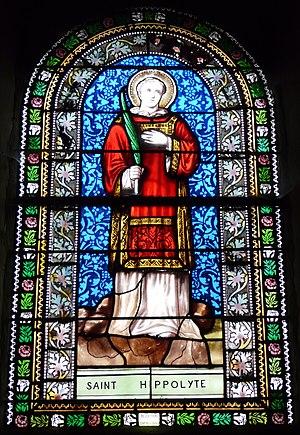
Représentation de saint Hippolyte, vitrail de Jean Besseyrias, église Saint-Hippolyte, Yssandon, Corrèze, France.